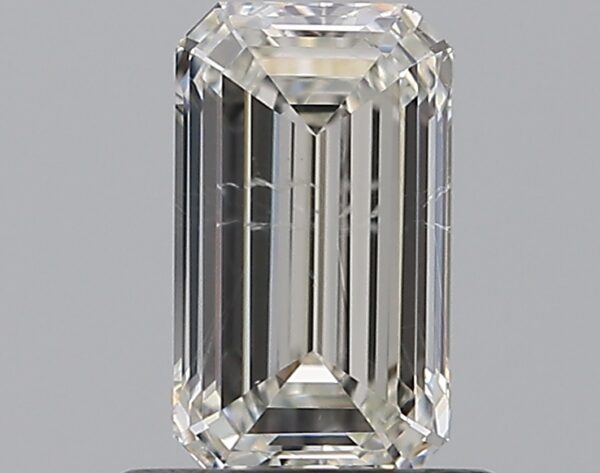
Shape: emerald
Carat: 0.81
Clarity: SI1
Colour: I
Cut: EX
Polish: EX
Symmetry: EX
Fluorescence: N
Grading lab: GIA
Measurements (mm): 7.07 x 4.09 x 2.68